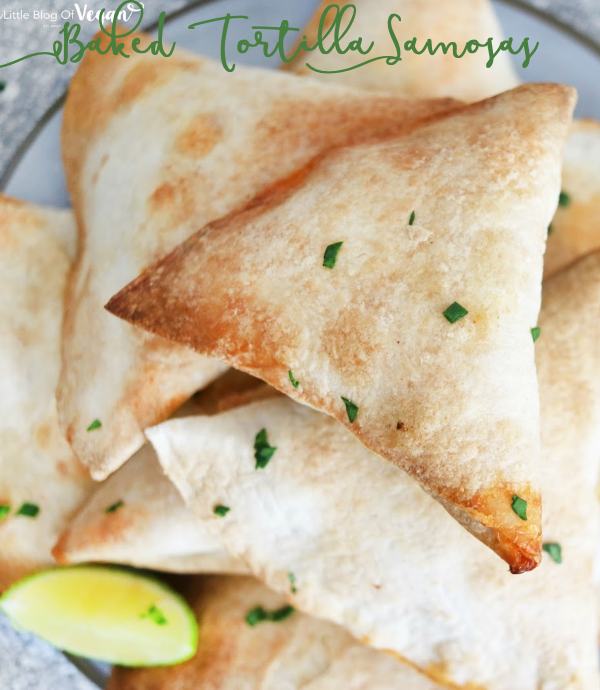
Dish: samosa